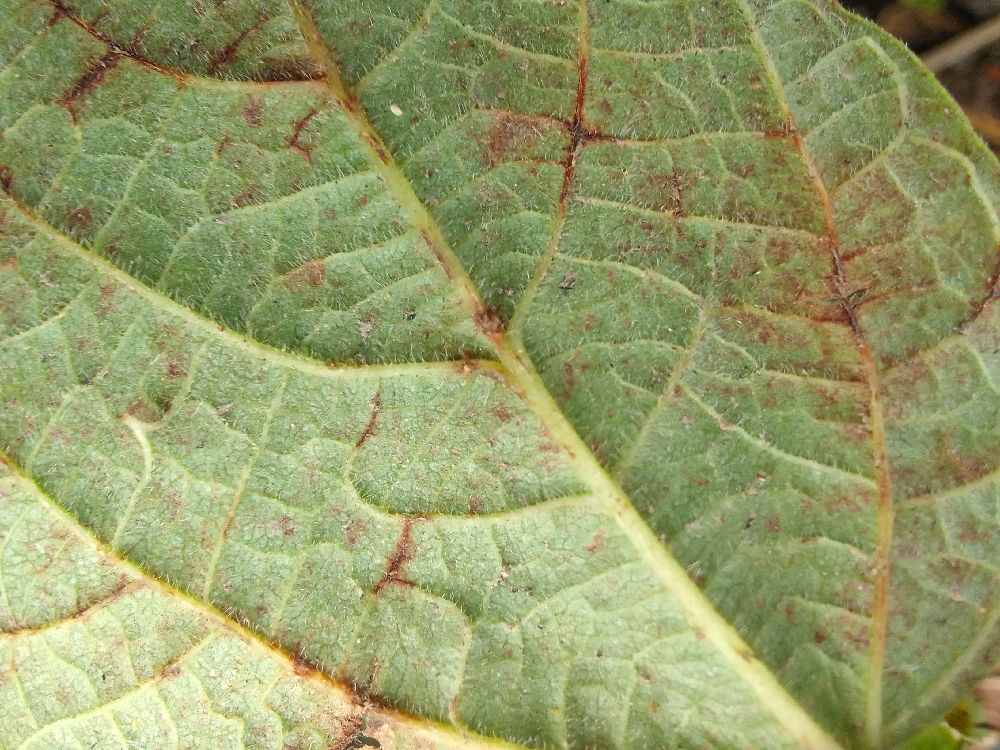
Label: anthracnose